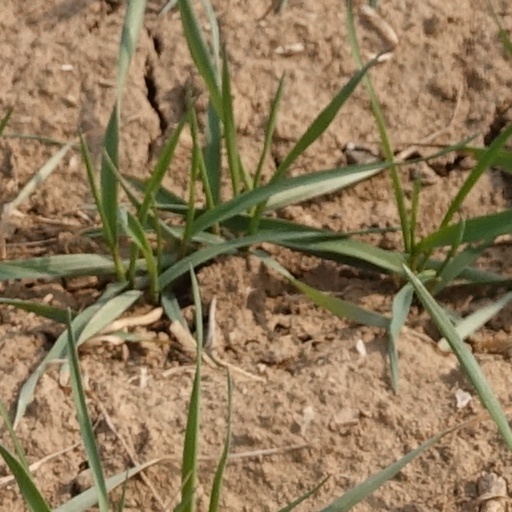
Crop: wheat